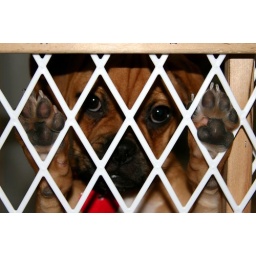
My nephews dog Penny, she does not like being in the kitchen while some of us are in the dining room.